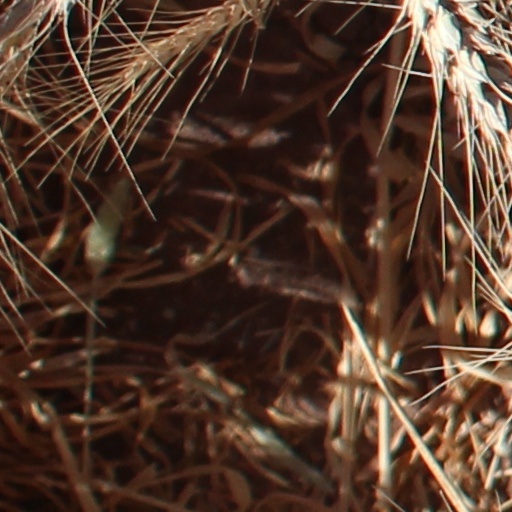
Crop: wheat